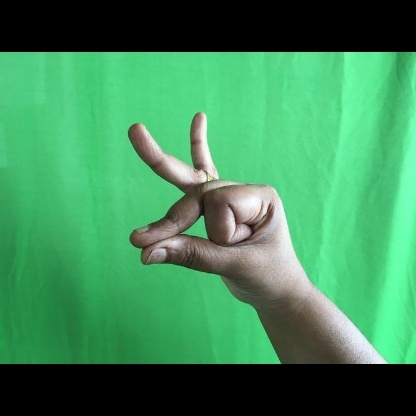
Mudra: Bramaram